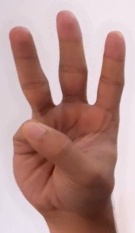
ASL sign: 6